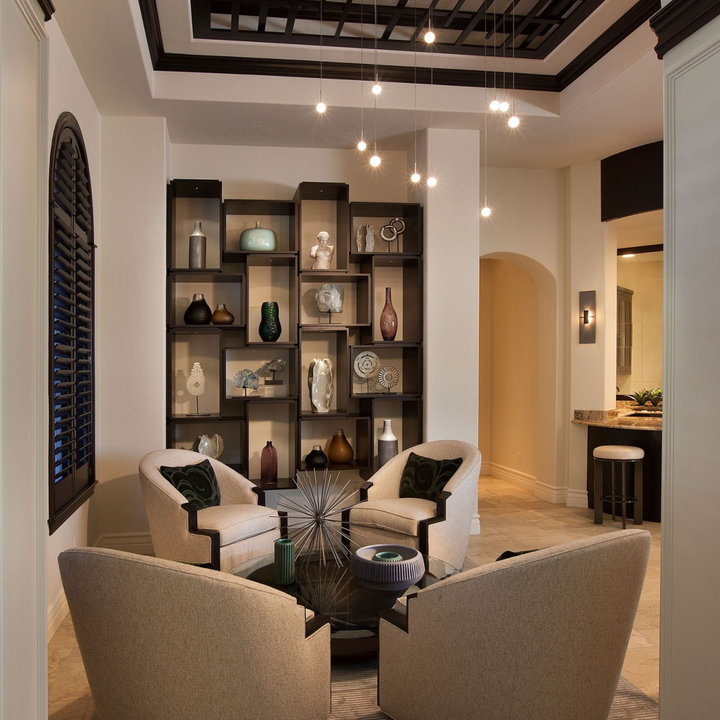
Style: ArtDeco